Tony F. Schneider

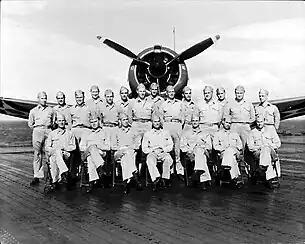
Tony Schneider is 3rd from the left in the second row in this January, 1942, photo of the pilots of Bombing Squadron 6 aboard

Tony F. Schneider (November 11, 1917 – October 16, 2010) was an American World War II pilot who taught at University of Louisville and was appointed the Holloway Plan Professor of Naval Science at the University of New Mexico.